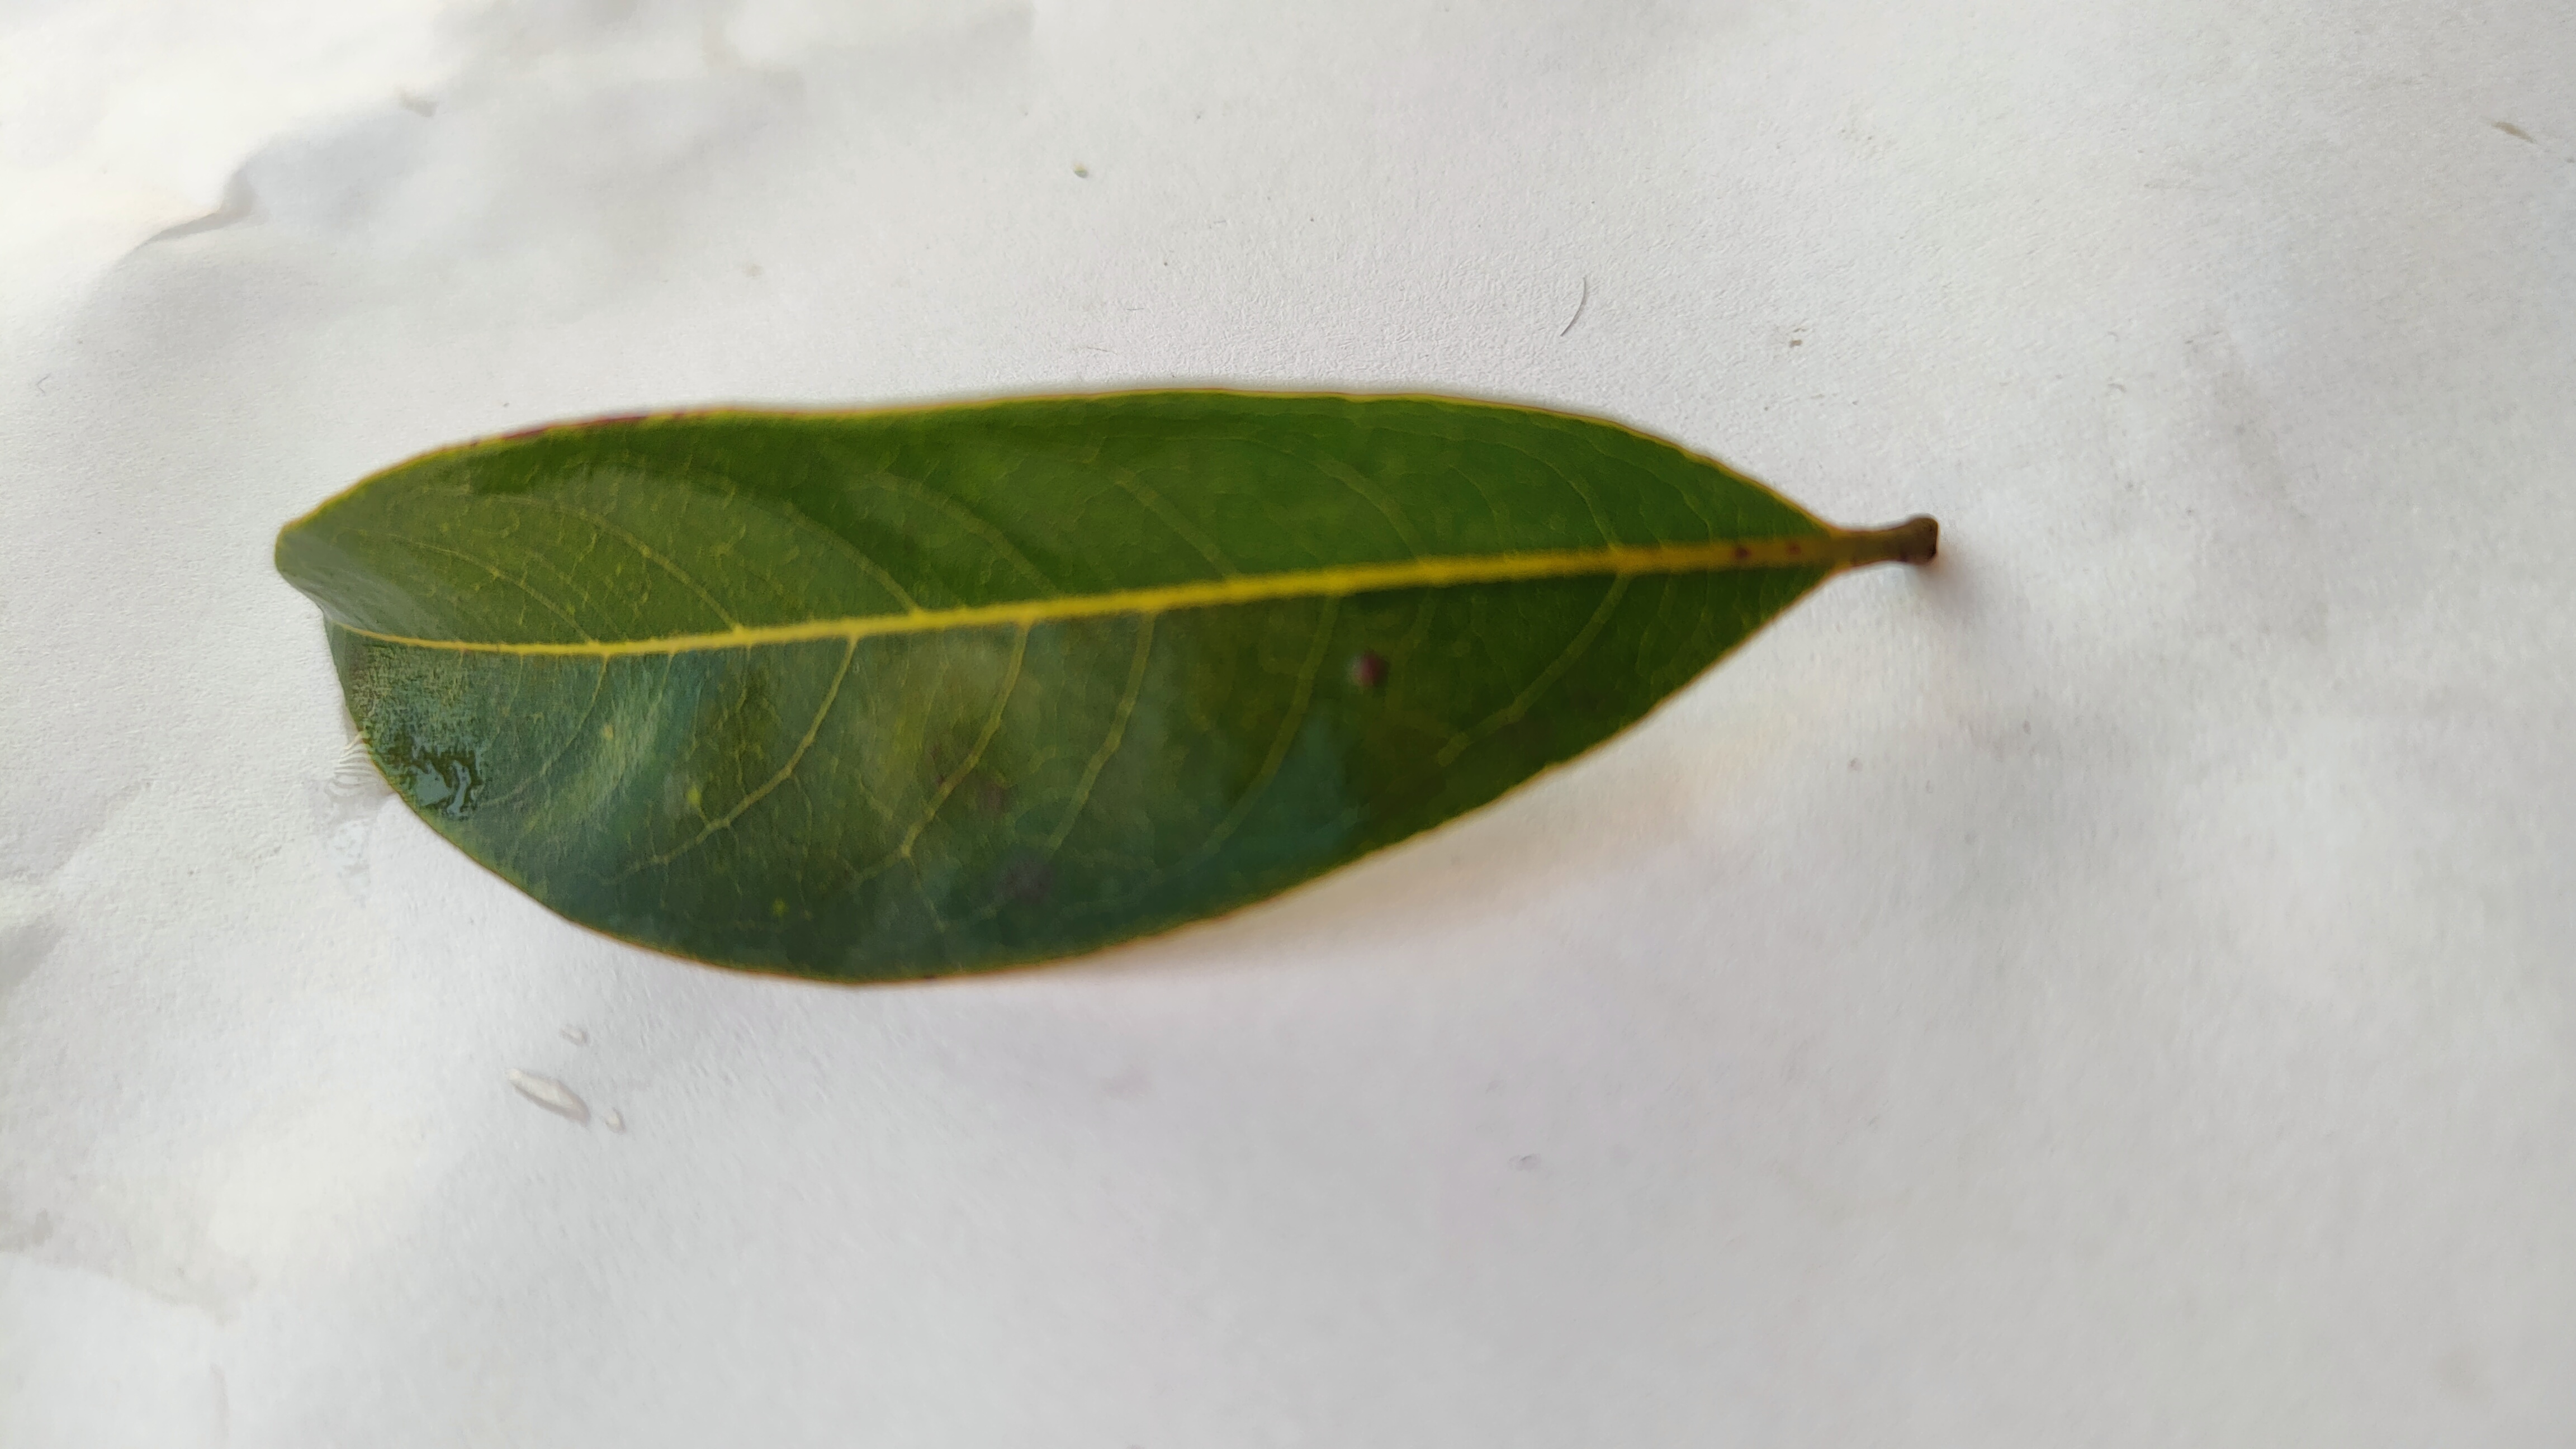
Leaf variety: Lychee